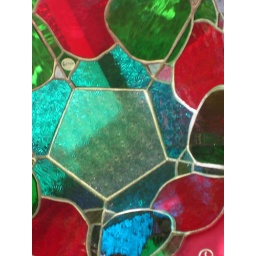
The only reason I realised this as a fruit bowl was because those shapes around the outside are apples.